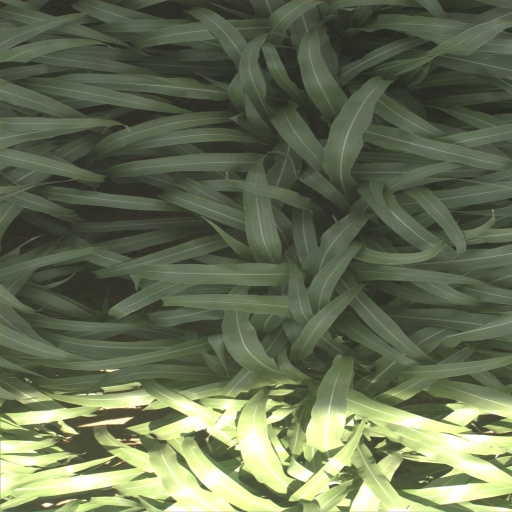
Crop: sorghum